American services and supply in the Siegfried Line campaign

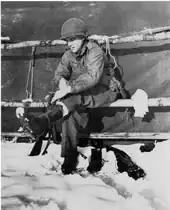
Shoepacs and wool ski socks are tried on by a foot soldier of the 4th Infantry Division on 25 January 1945. He has been wearing service shoes.

When the Third Army had moved from the UK to France in July, it had brought its duffel bags with it. These had been stored in the Normandy lodgment area. On 9 September, Busch asked the Advance Section (ADSEC) to move them forward. They were located and moved by truck to the nearest railhead by 25 September, but some had been pilfered and no longer contained their blankets or overcoats. In other cases, the contents were intact, but the owner had become a casualty. Some contained items duplicating ones that had already been re-issued. The cost of moving them forward was counted against the Third Army's rail transport allocation.